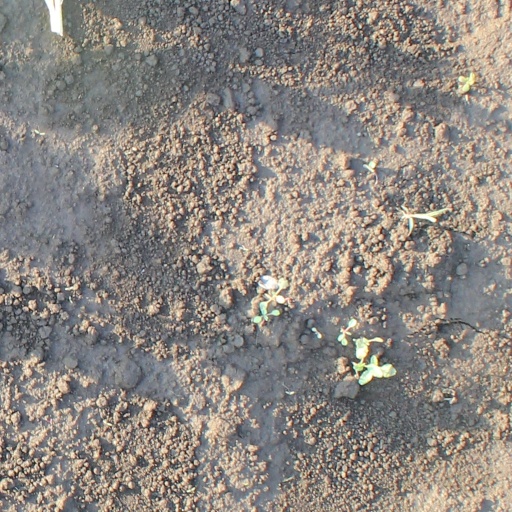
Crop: soybean